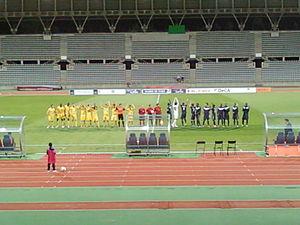
Présentation des équipes lors du match Paris FC - Epinal du 12 octobre 2011 au Stade Charléty
Le Stade Athlétique Spinalien, couramment abrégé en SAS Football, SAS Épinal, SA Épinal ou SAS est un club de football français fondé en 1941 par fusion de deux clubs et basé à Épinal.
Épinal est une commune française située dans le département des Vosges, en région Grand Est. Préfecture, elle se situe au sud de la région historique et culturelle de Lorraine. Épinal est traversée par la Moselle, un affluent du Rhin.
Le Championnat de France de football National 2011-2012 a vu la victoire du Nîmes Olympique. C'est le niveau le plus élevé auquel peuvent participer les équipes amateurs.